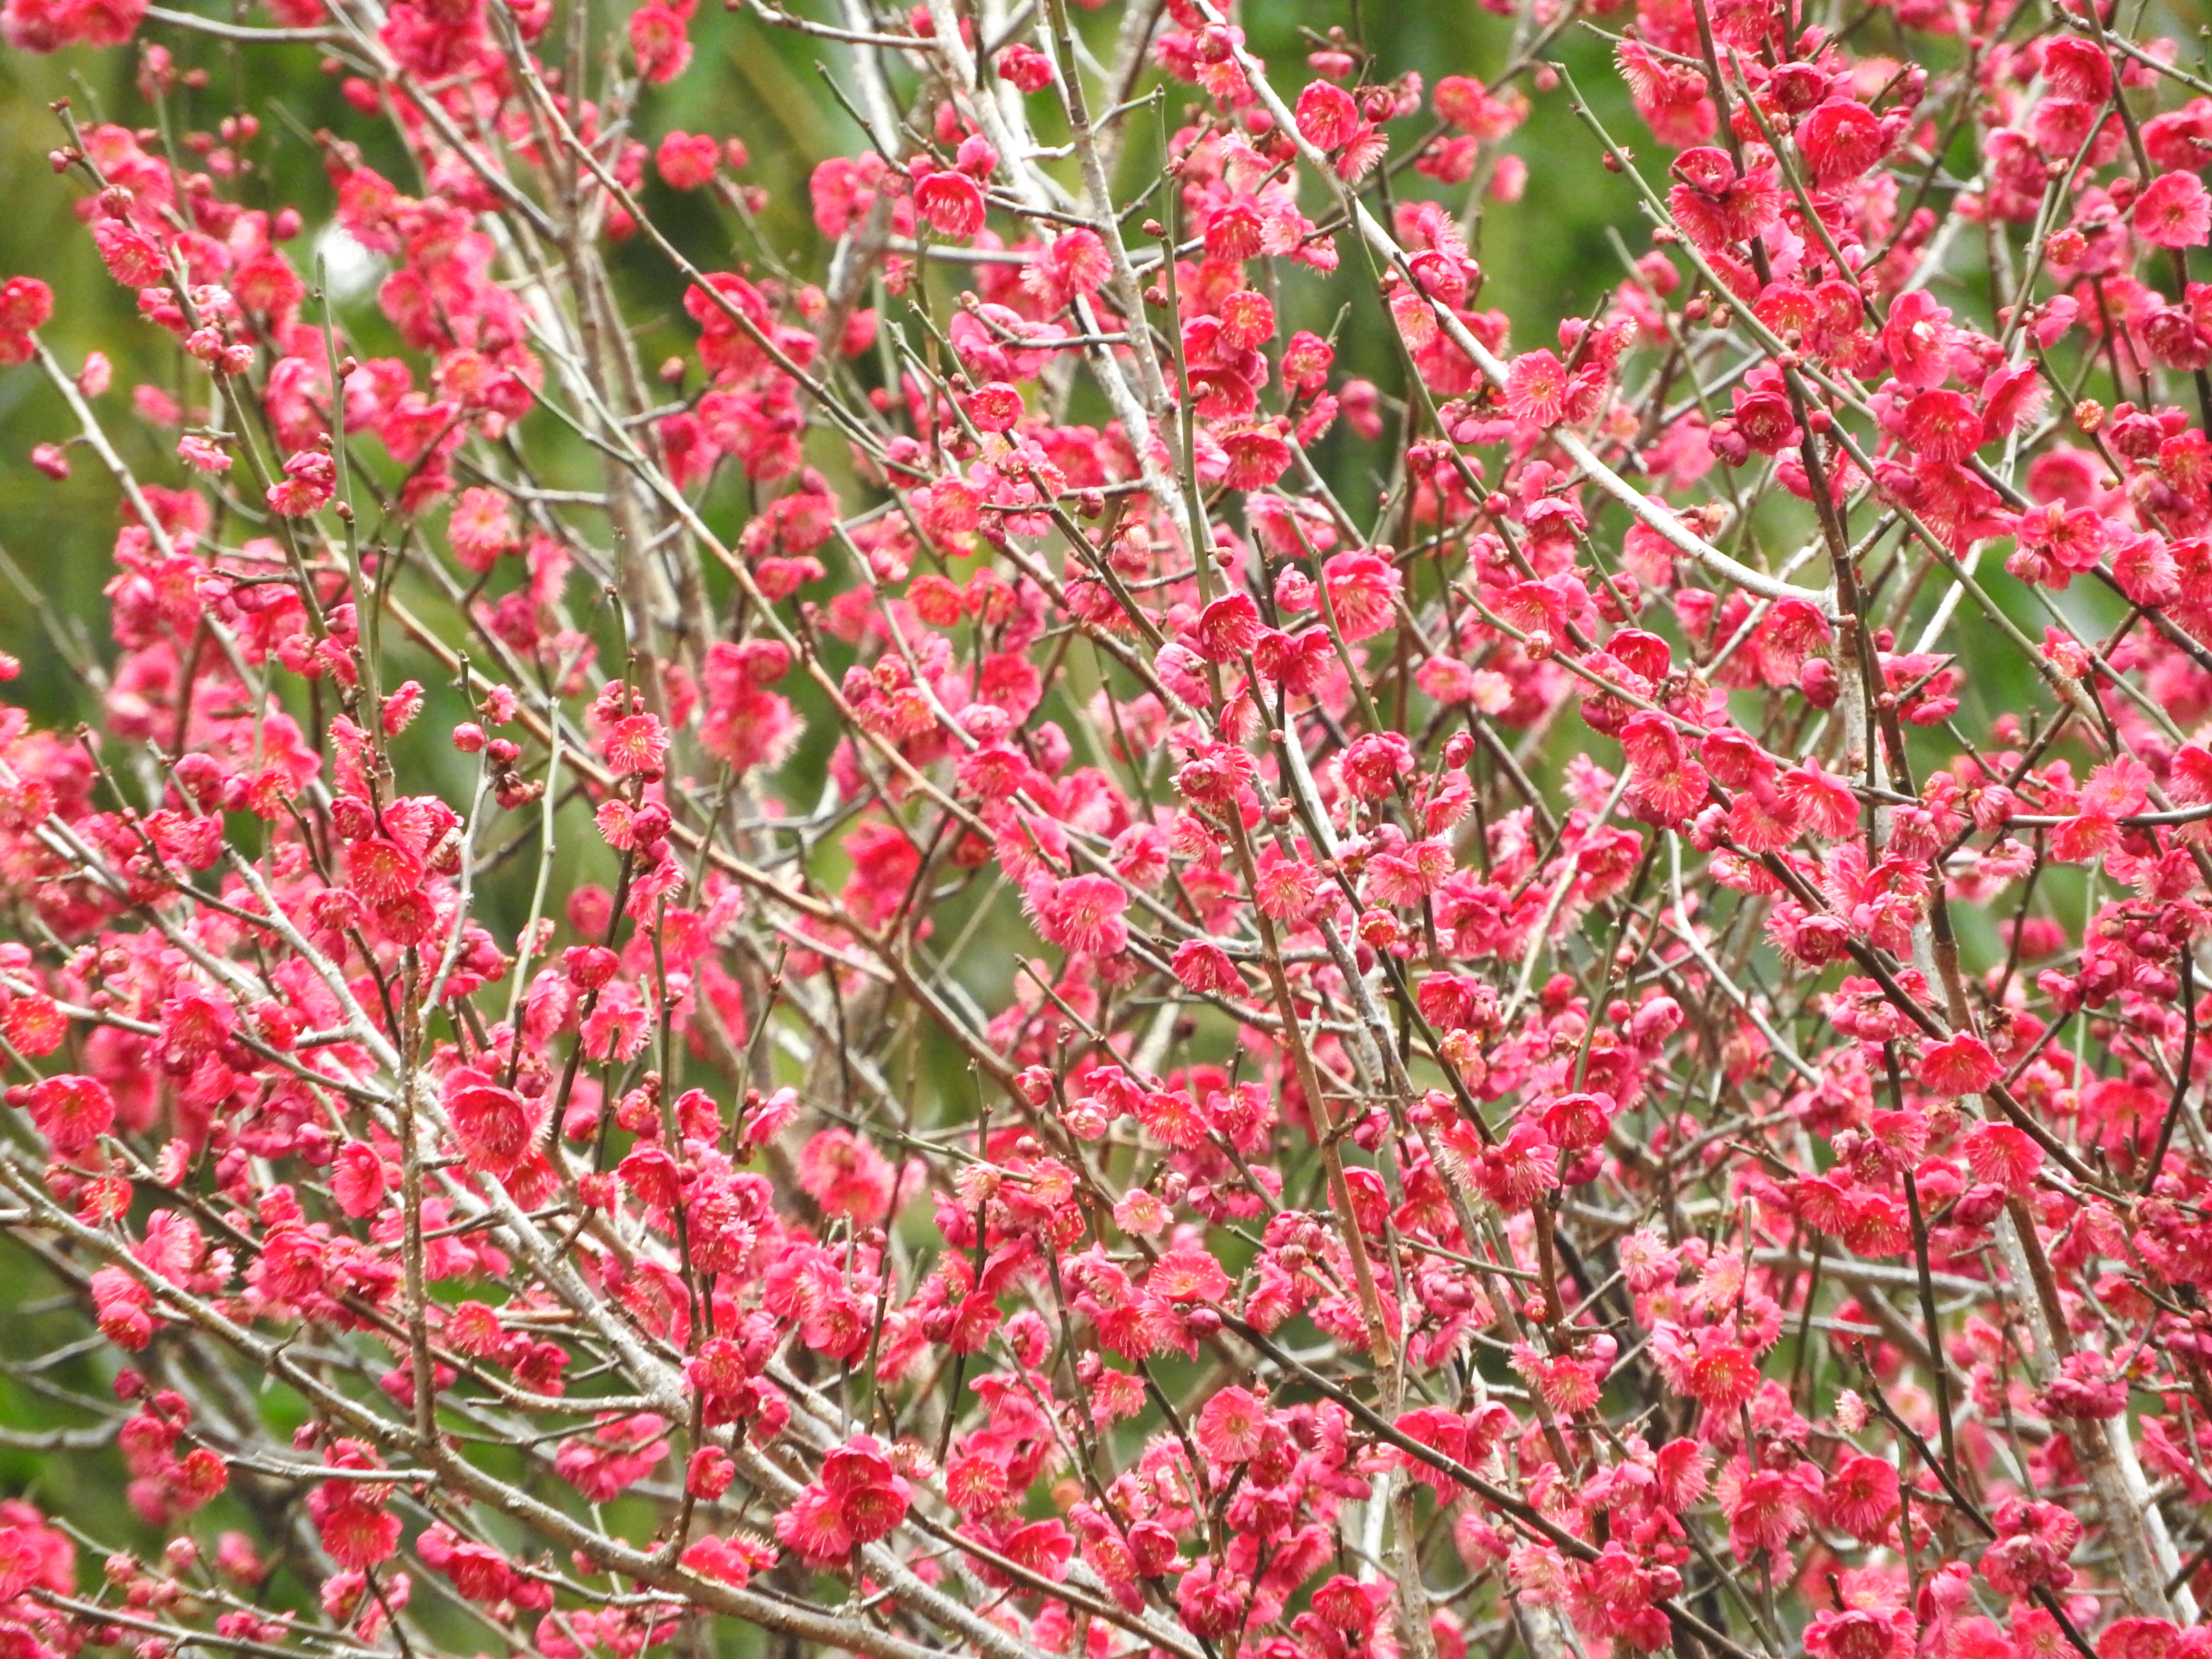
flower, plant, flowering plant, spring, branch, sheep's sorrel, grass, tree, twig, wildflower, subshrub, smartweed buckwheat family, annual plant, perennial plant